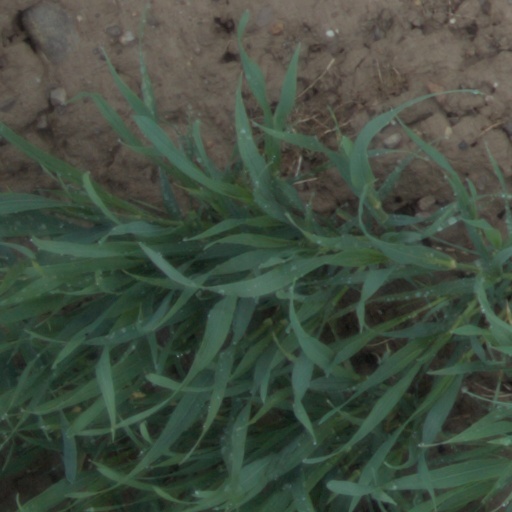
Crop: wheat